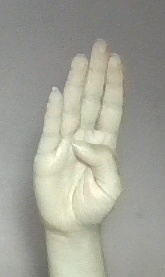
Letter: kaaf